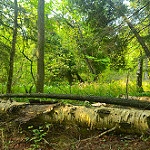
Label: forest